Rana Niejta

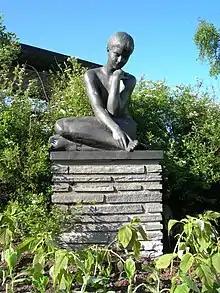
Rana Niejta in a park in Mo i Rana in Rana Municipality in Northern Norway

Rana Niejta and Rana Niejte are variant forms of the Ume Sami name of a goddess in Sami mythology. In Northern Sami she is called Rana Neida and Rana Neide (names in other Sami languages are Rana Nieda, Ruona Neida, Radien-neide and Blende).